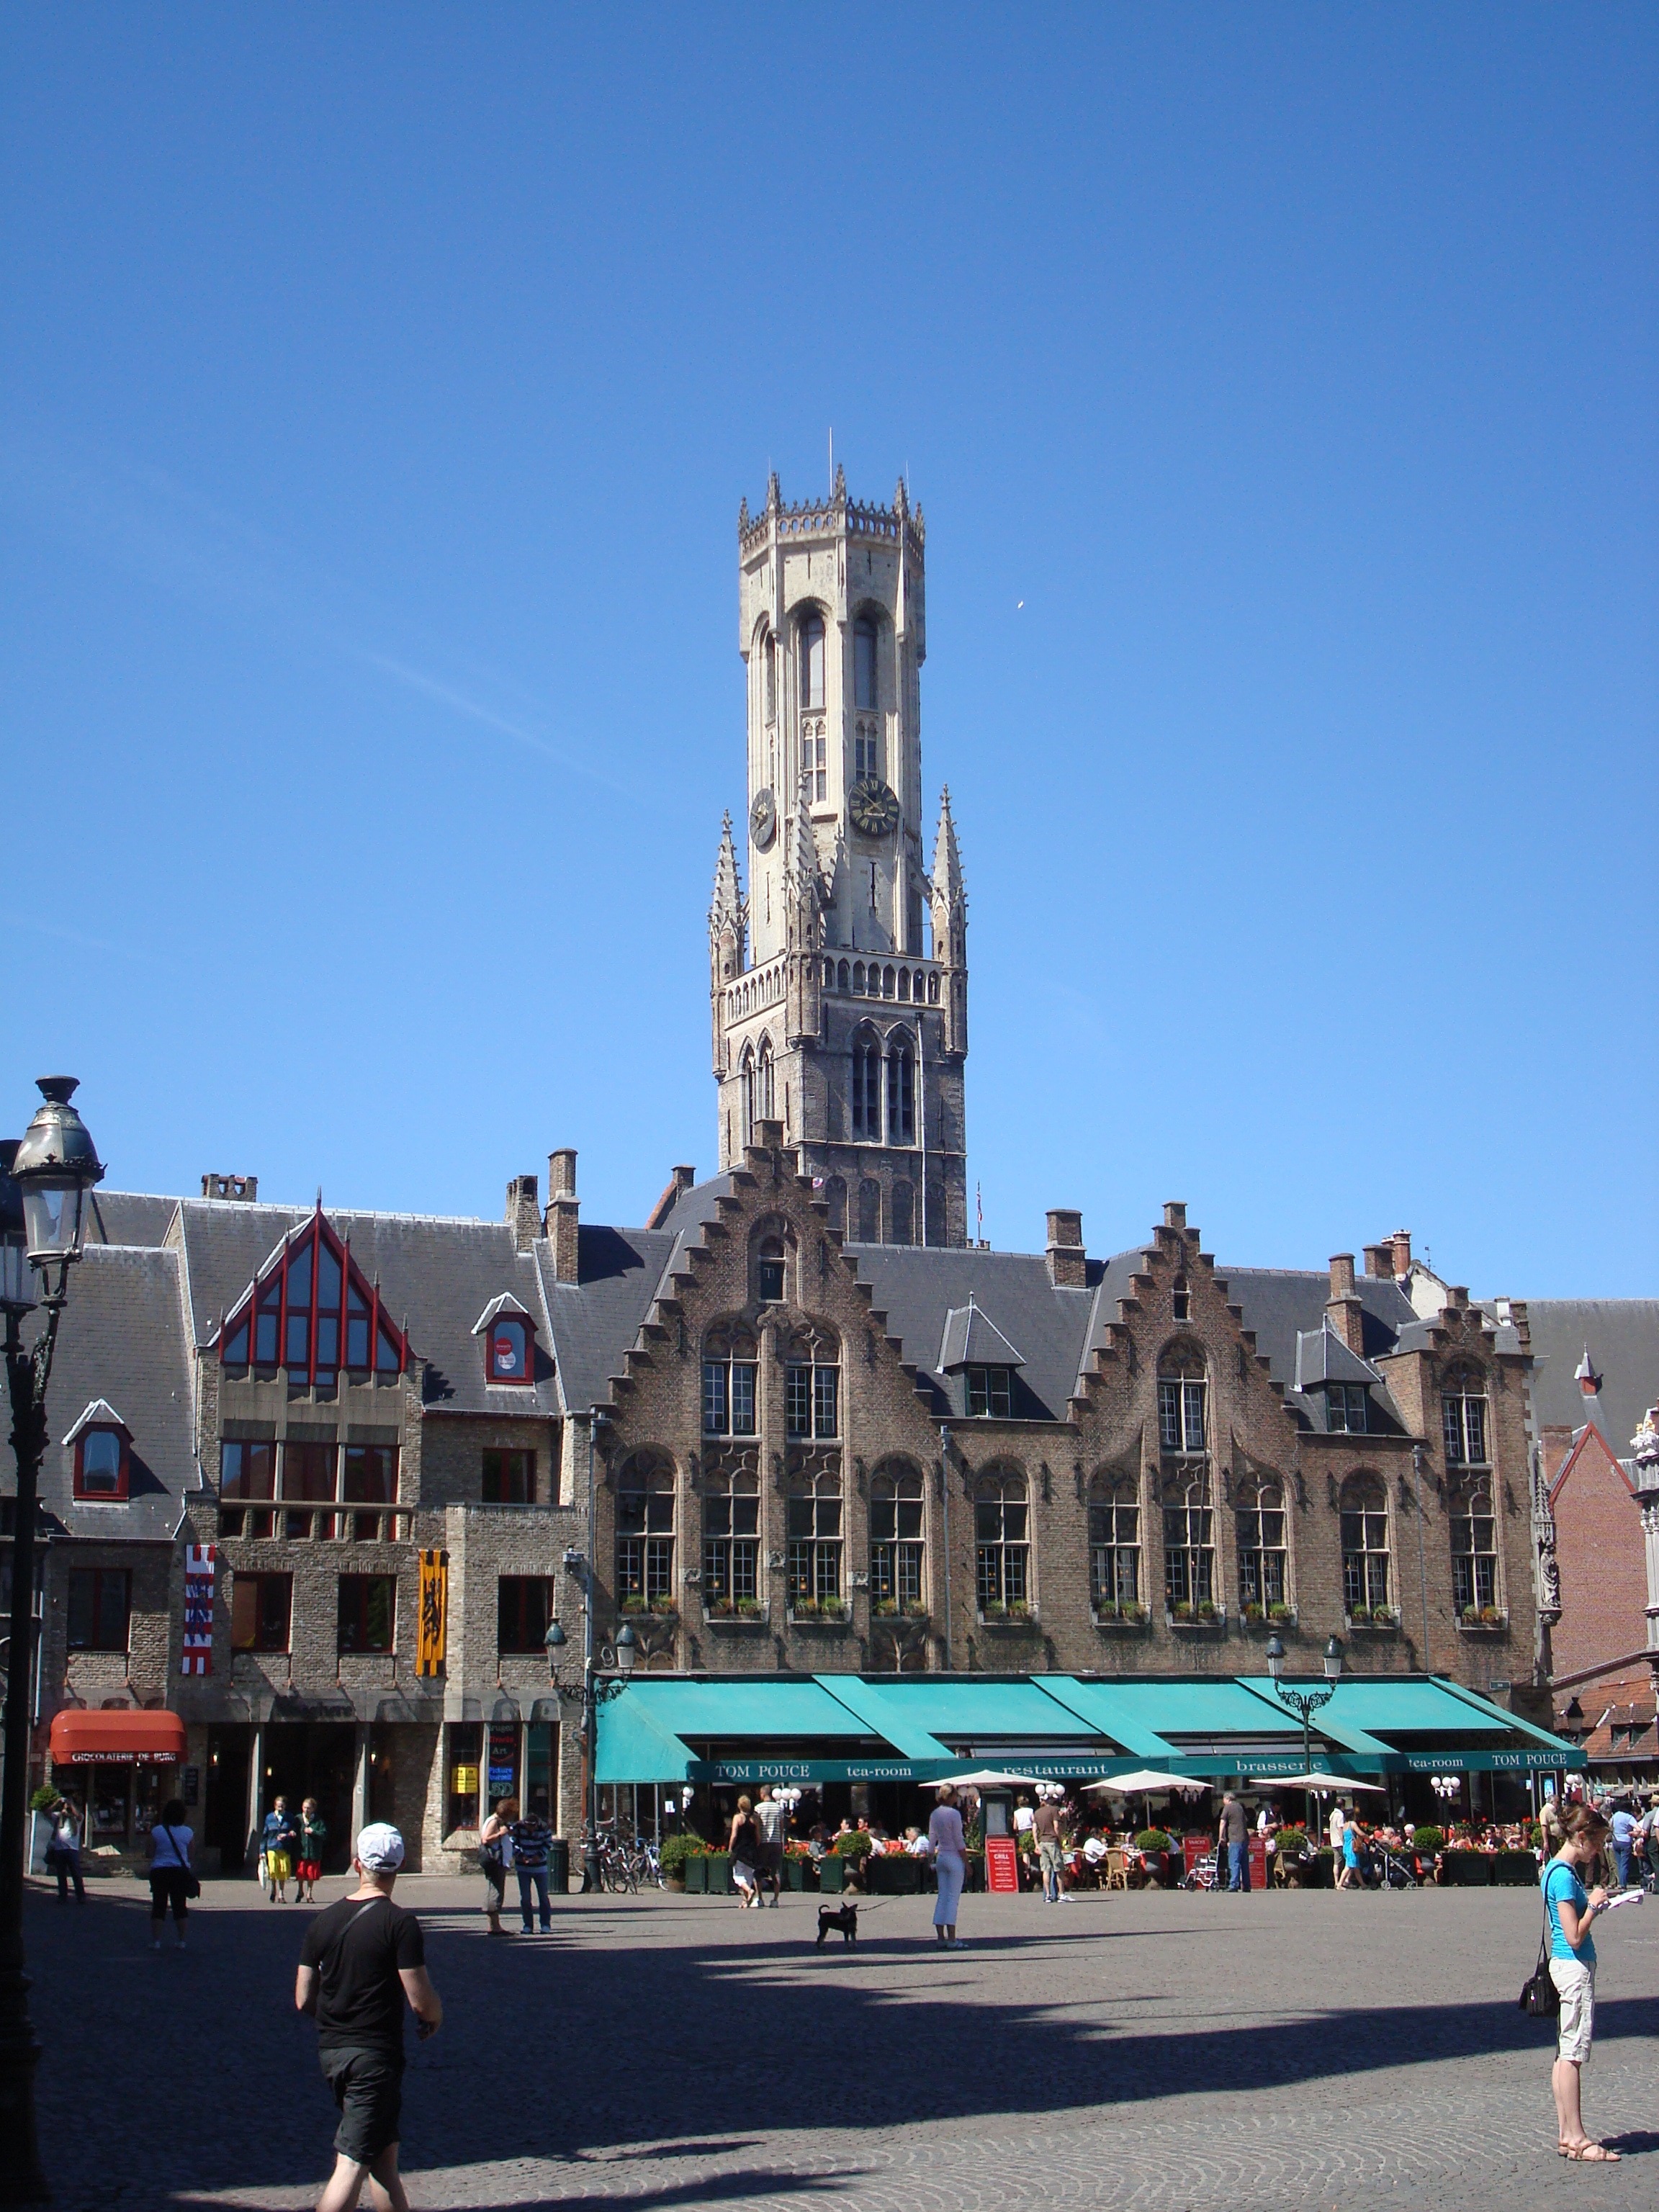
road, town, city, skyscraper, walkway, cityscape, downtown, vacation, tower, landmark, market, tourism, belgium, infrastructure, town square, bruges, urban area, human settlement